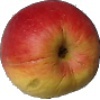
Label: red_yellow_apple